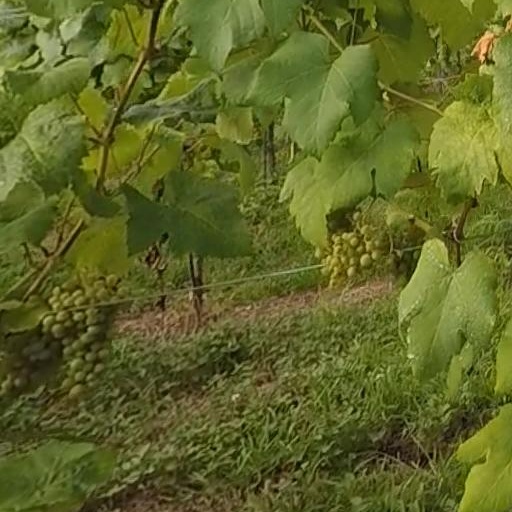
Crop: grape